Social science

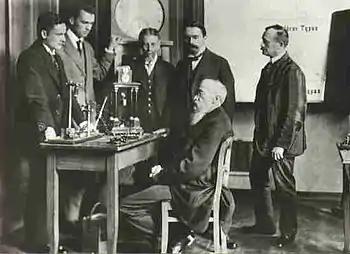
Wilhelm Maximilian Wundt was the founder of experimental psychology.

Political science is an academic and research discipline that deals with the theory and practice of politics and the description and analysis of political systems and political behaviour. Fields and subfields of political science include political economy, political theory and philosophy, civics and comparative politics, theory of direct democracy, apolitical governance, participatory direct democracy, national systems, cross-national political analysis, political development, international relations, foreign policy, international law, politics, public administration, administrative behaviour, public law, judicial behaviour, and public policy. Political science also studies power in international relations and the theory of great powers and superpowers. ri